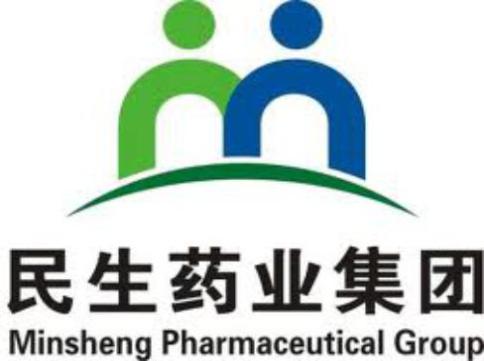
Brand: minsheng
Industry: Others